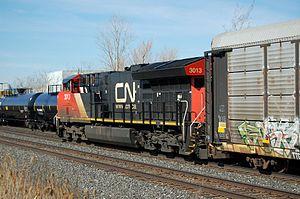
Les locomotives GE Evolution, surnommées GEVO, sont un ensemble de locomotives diesel construites par GE Transportation à la suite des GE Dash 9 et GE AC4400CW qui n'étaient pas conformes aux nouvelles normes de l'Environmental Protection Agency.